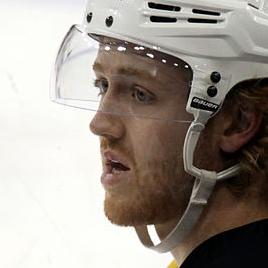
Age: 20